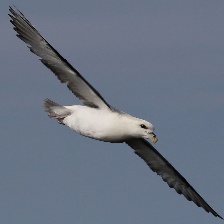
Species: NORTHERN FULMAR
Scientific name: FULMARUS GLACIALIS